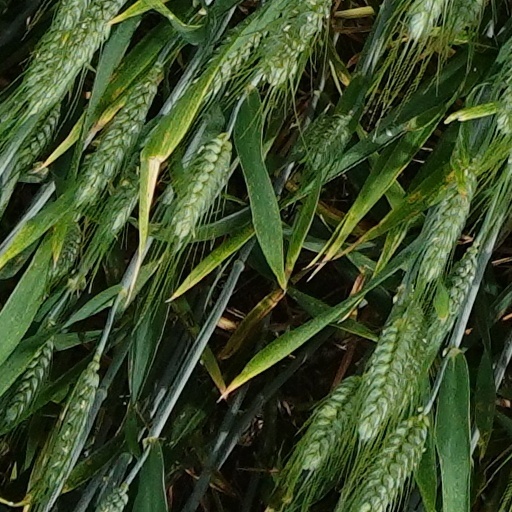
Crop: wheat